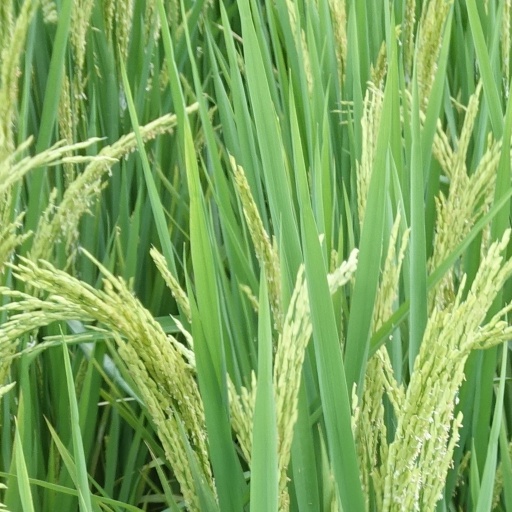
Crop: rice